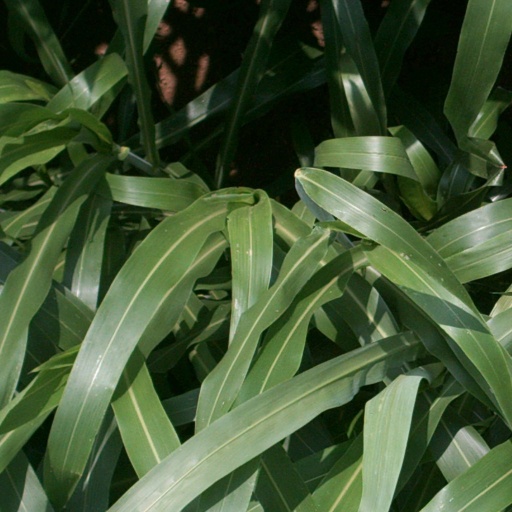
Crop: sorghum